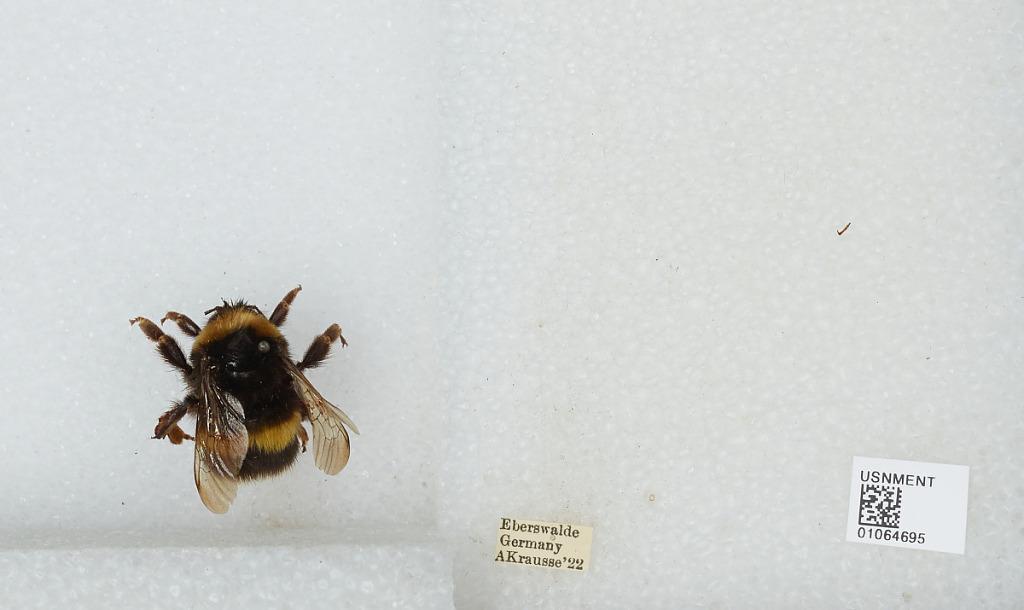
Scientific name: Bombus sp.
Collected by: A. Krausse
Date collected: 1922--
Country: Germany
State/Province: Brandenburg
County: Barnim
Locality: Eberswalde
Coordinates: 52.8356, 13.8182